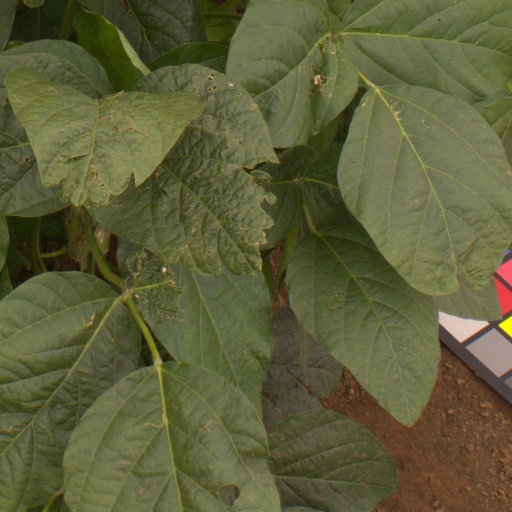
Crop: soybean